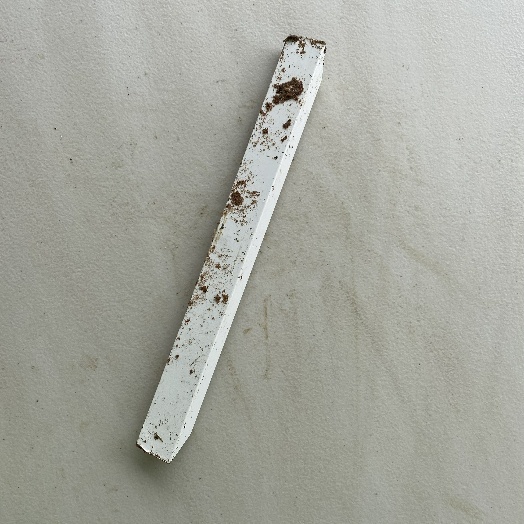
Label: Miscellaneous Trash